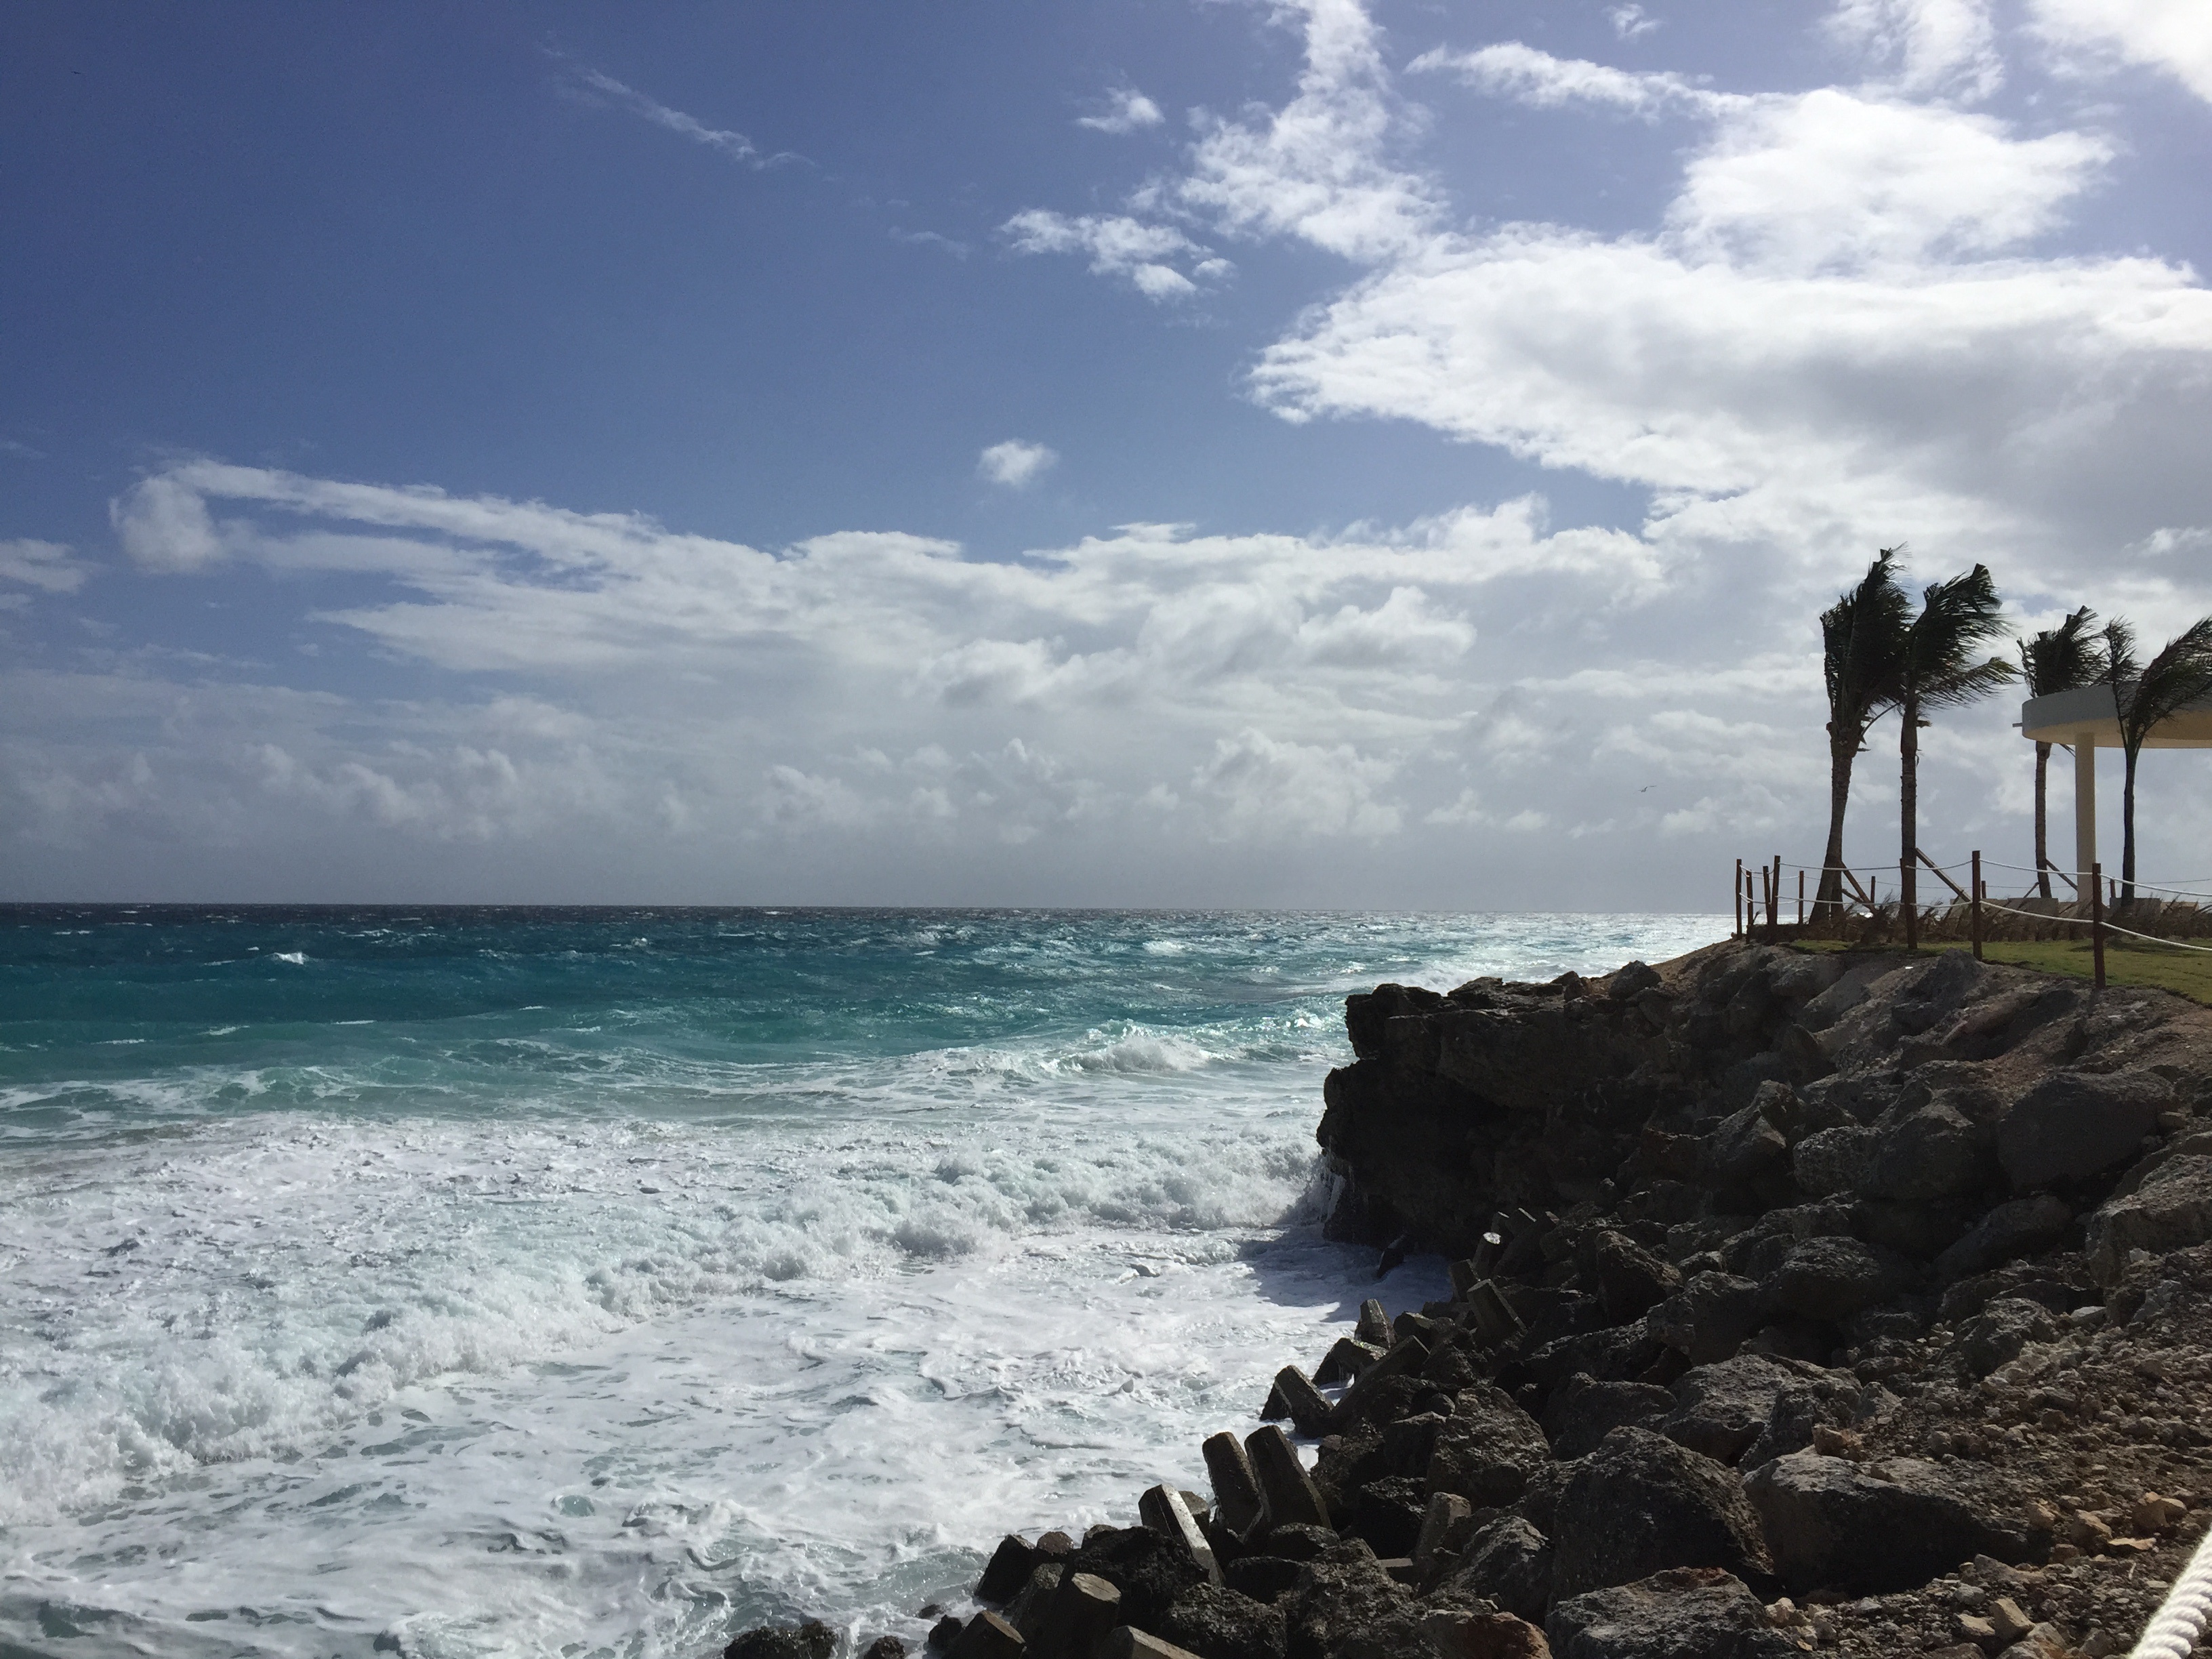
beach, sea, coast, sand, rock, ocean, horizon, cloud, sky, shore, wave, vacation, cliff, cove, tower, bay, terrain, body of water, cape, wind wave